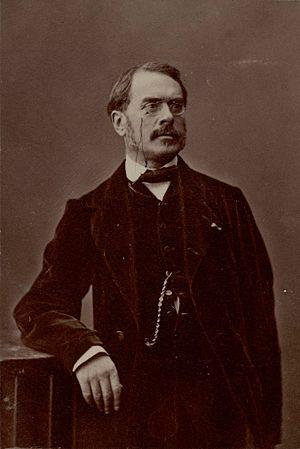
Auguste Vallet de Viriville, photographie, atelier de Félix Nadar, XIXe siècle
Auguste Vallet de Viriville ou Auguste Vallet, né le 23 avril 1815 à Paris, mort le 20 février 1868 dans la même ville, est un historien, archéologue et archiviste français.